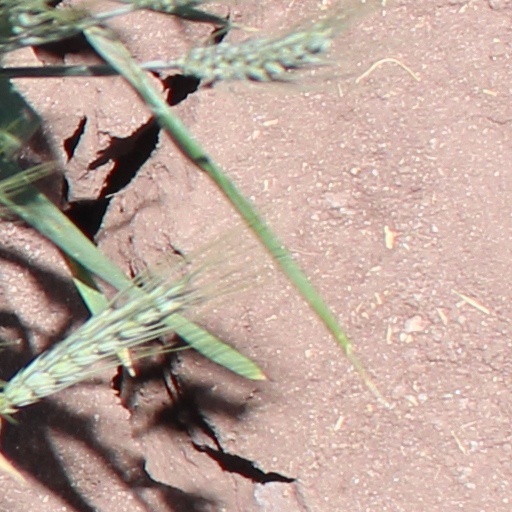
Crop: wheat